Saint Peter

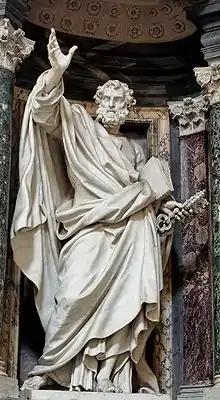
Statue of Saint Peter in the Archbasilica of Saint John Lateran by Pierre-Étienne Monnot. Peter holds the Keys of Heaven.

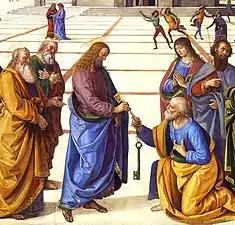
"Christ Handing the Keys to St Peter", by Pietro Perugino (1481–1482)

Catholic tradition holds that Peter's inverted crucifixion occurred in the gardens of Nero, with the burial in Saint Peter's tomb nearby.